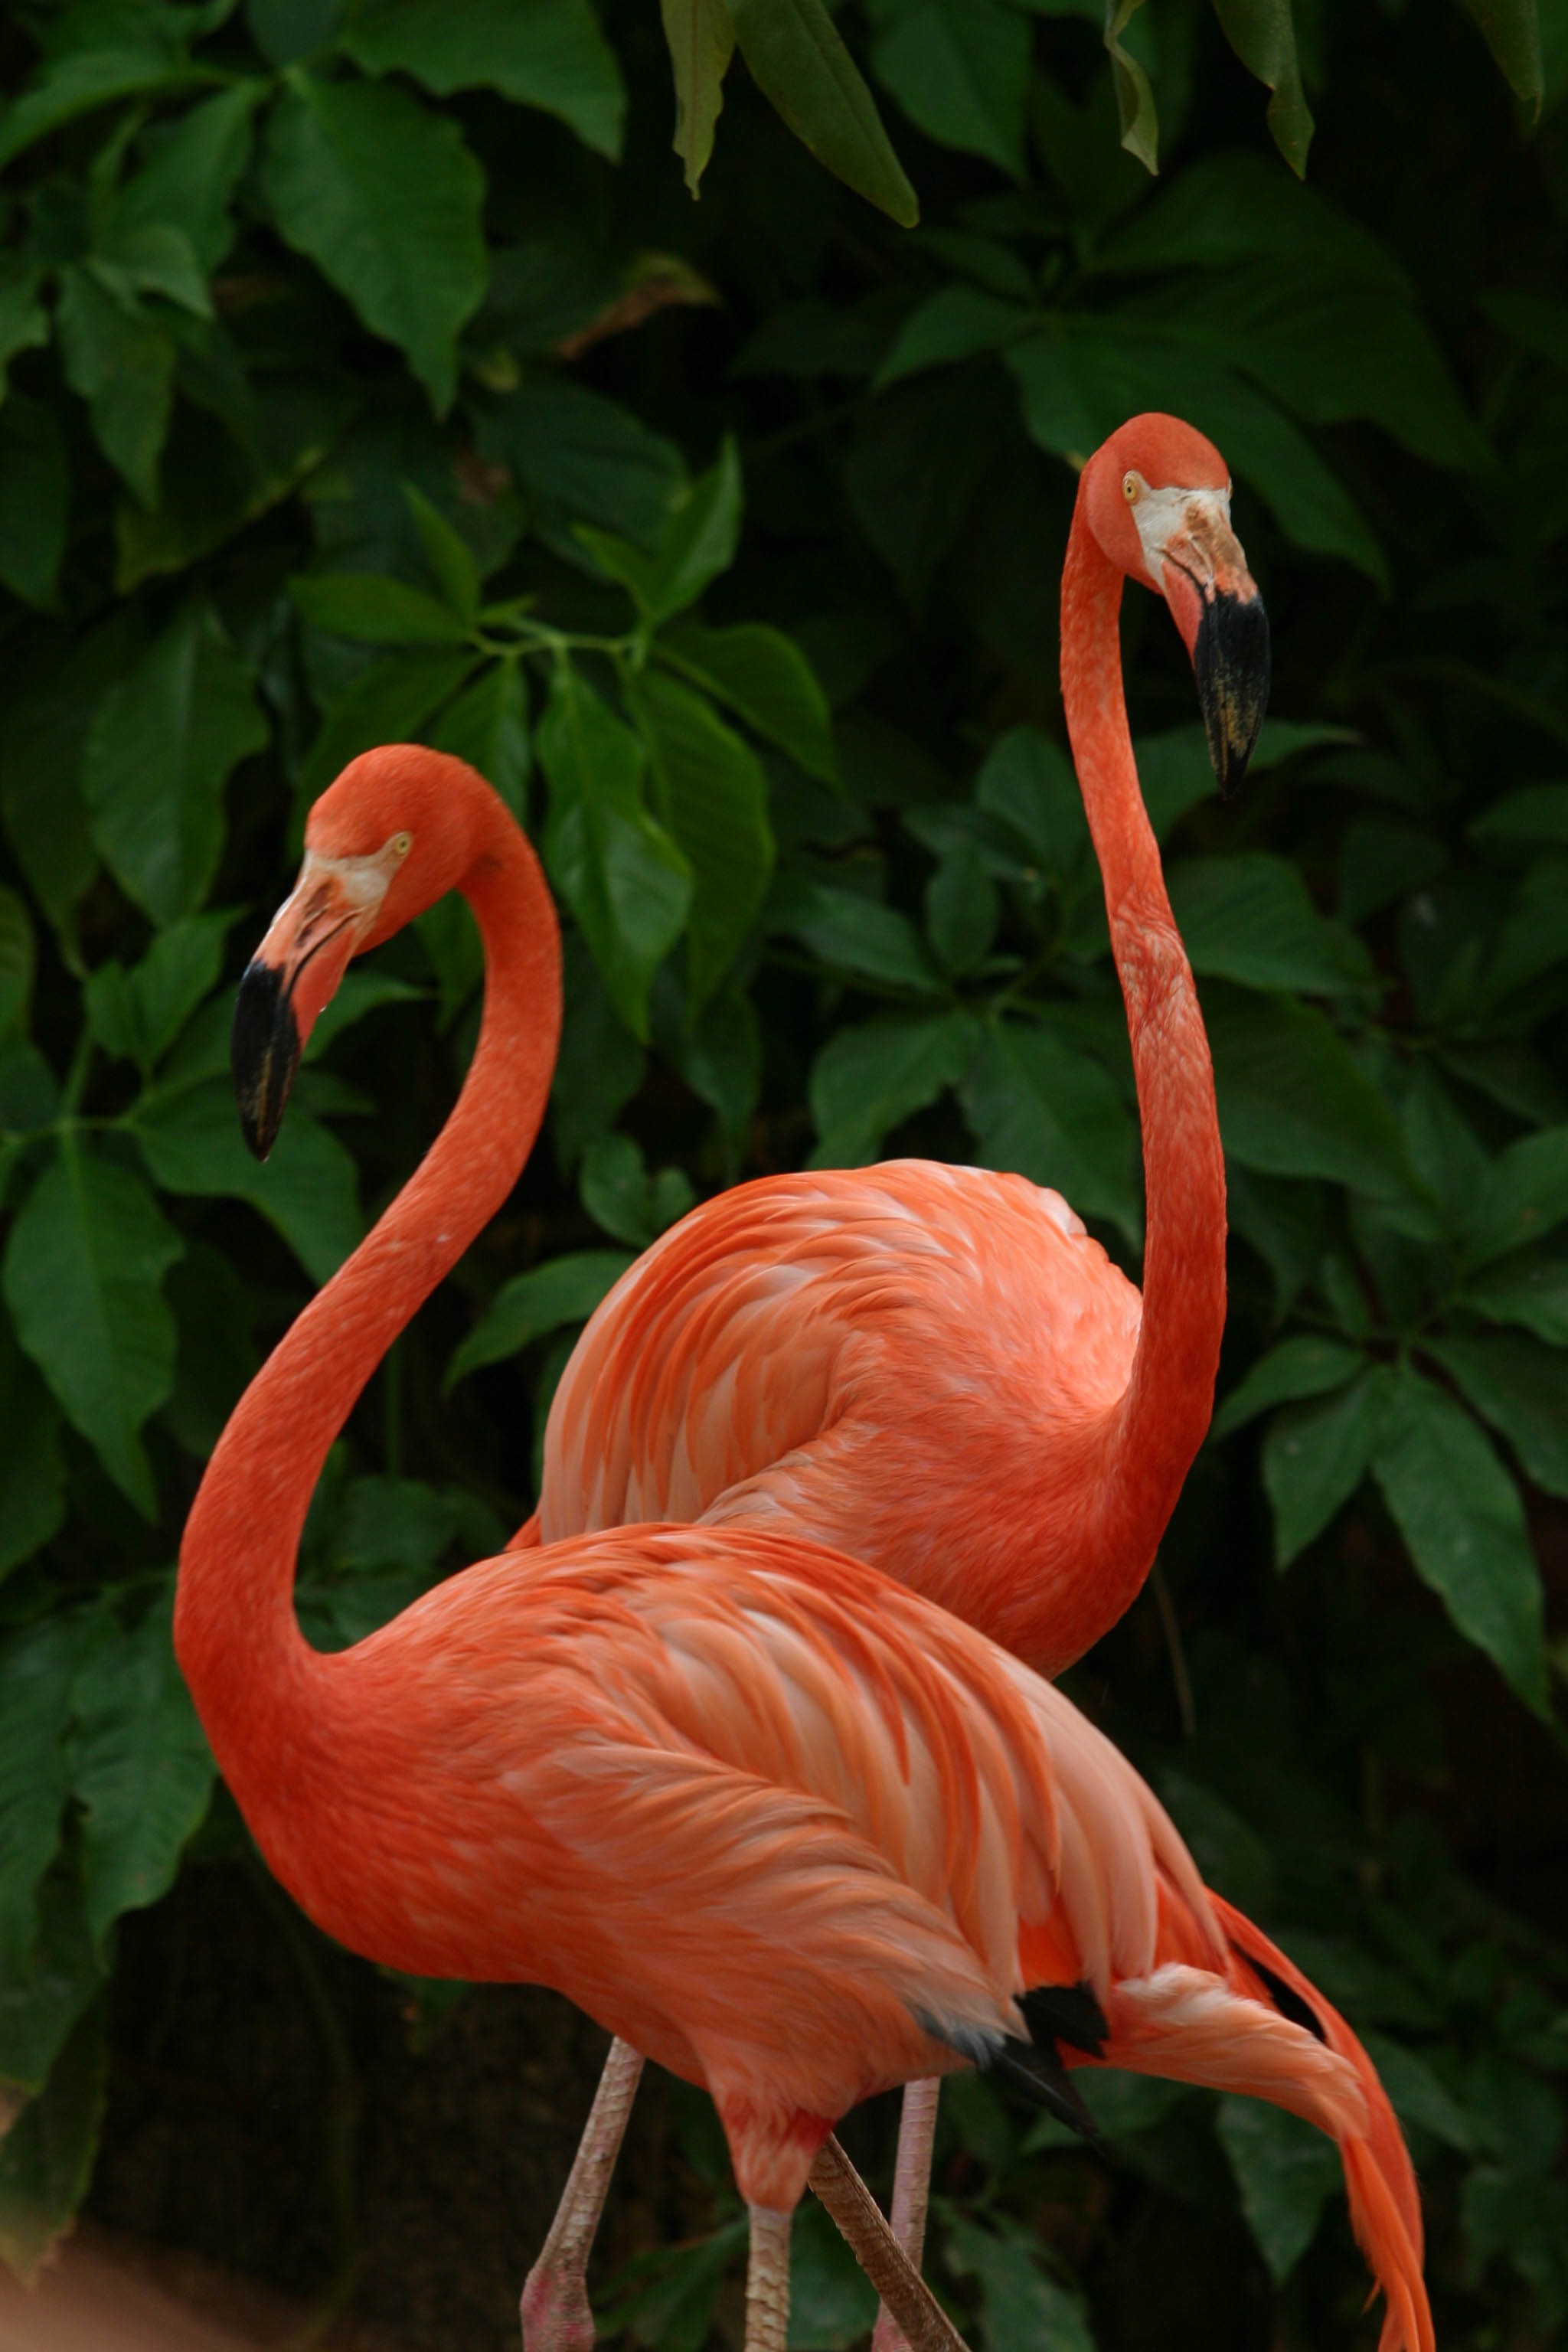
bird, beak, pink, fauna, flamingo, vertebrate, beautiful, water bird